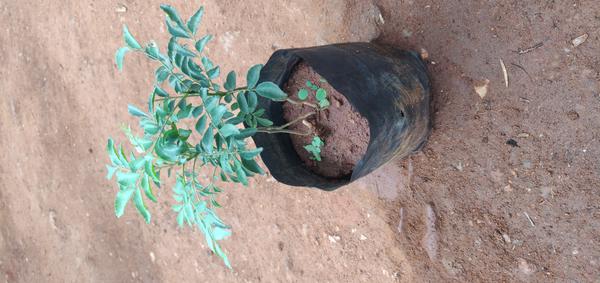
Plant: Curry_Leaf